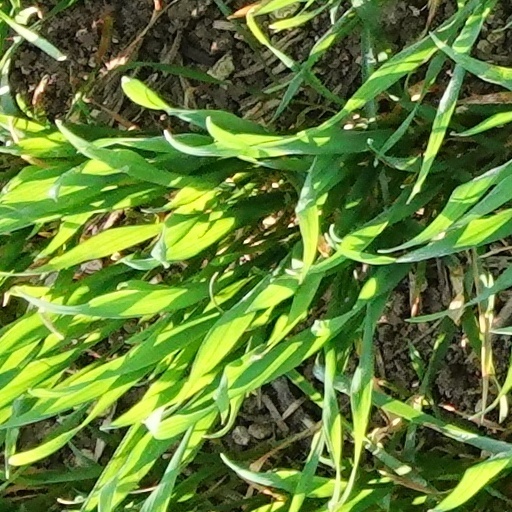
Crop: wheat